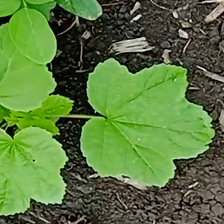
Weed species: Little_Mallow(Malva parviflora)